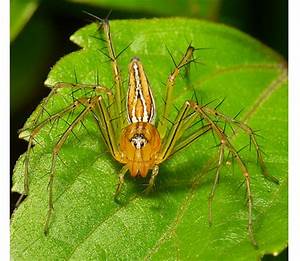
Label: spider